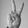
ASL letter: V